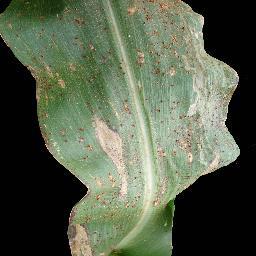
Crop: corn
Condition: (maize)_common_rust